Independent Commission on Policing for Northern Ireland

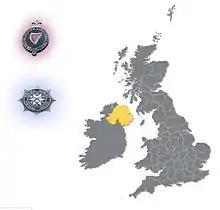
An image to represent the change of policing within NI, due to affirmative action measures.

Affirmative action in Northern Ireland denotes proactive measures seeking to redress inequalities experienced by a particular group. The Equalities Review defines the goal of equality in a democratic society as: ‘An equal society [which] protects and promotes equal, real freedom and … removes the barriers that limit what people can do and can be.’ The backdrop to affirmative action in Northern Ireland (NI) was, "[t]hirty years of internal war [which] intensified already deeply etched fissures and suspicions" between the Roman Catholic and Protestant communities. The recognition of the dominance of the two populace lead to proactive measures in anti-discrimination legislation.